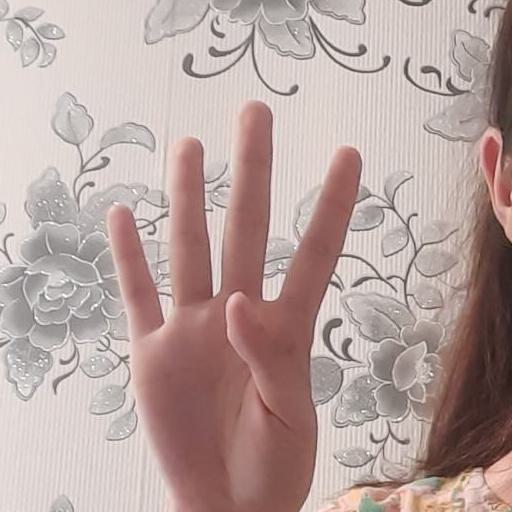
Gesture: four